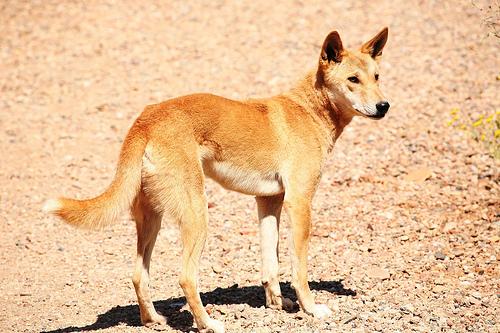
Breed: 217-n000079-dingo